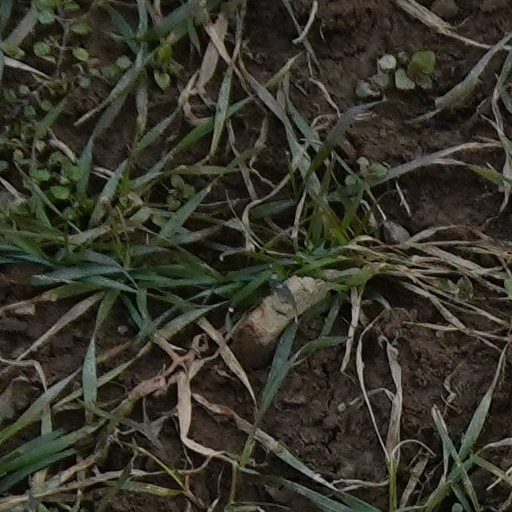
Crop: wheat